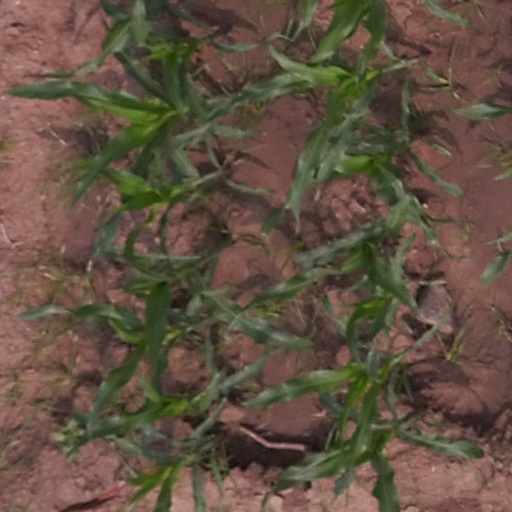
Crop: maize; corn